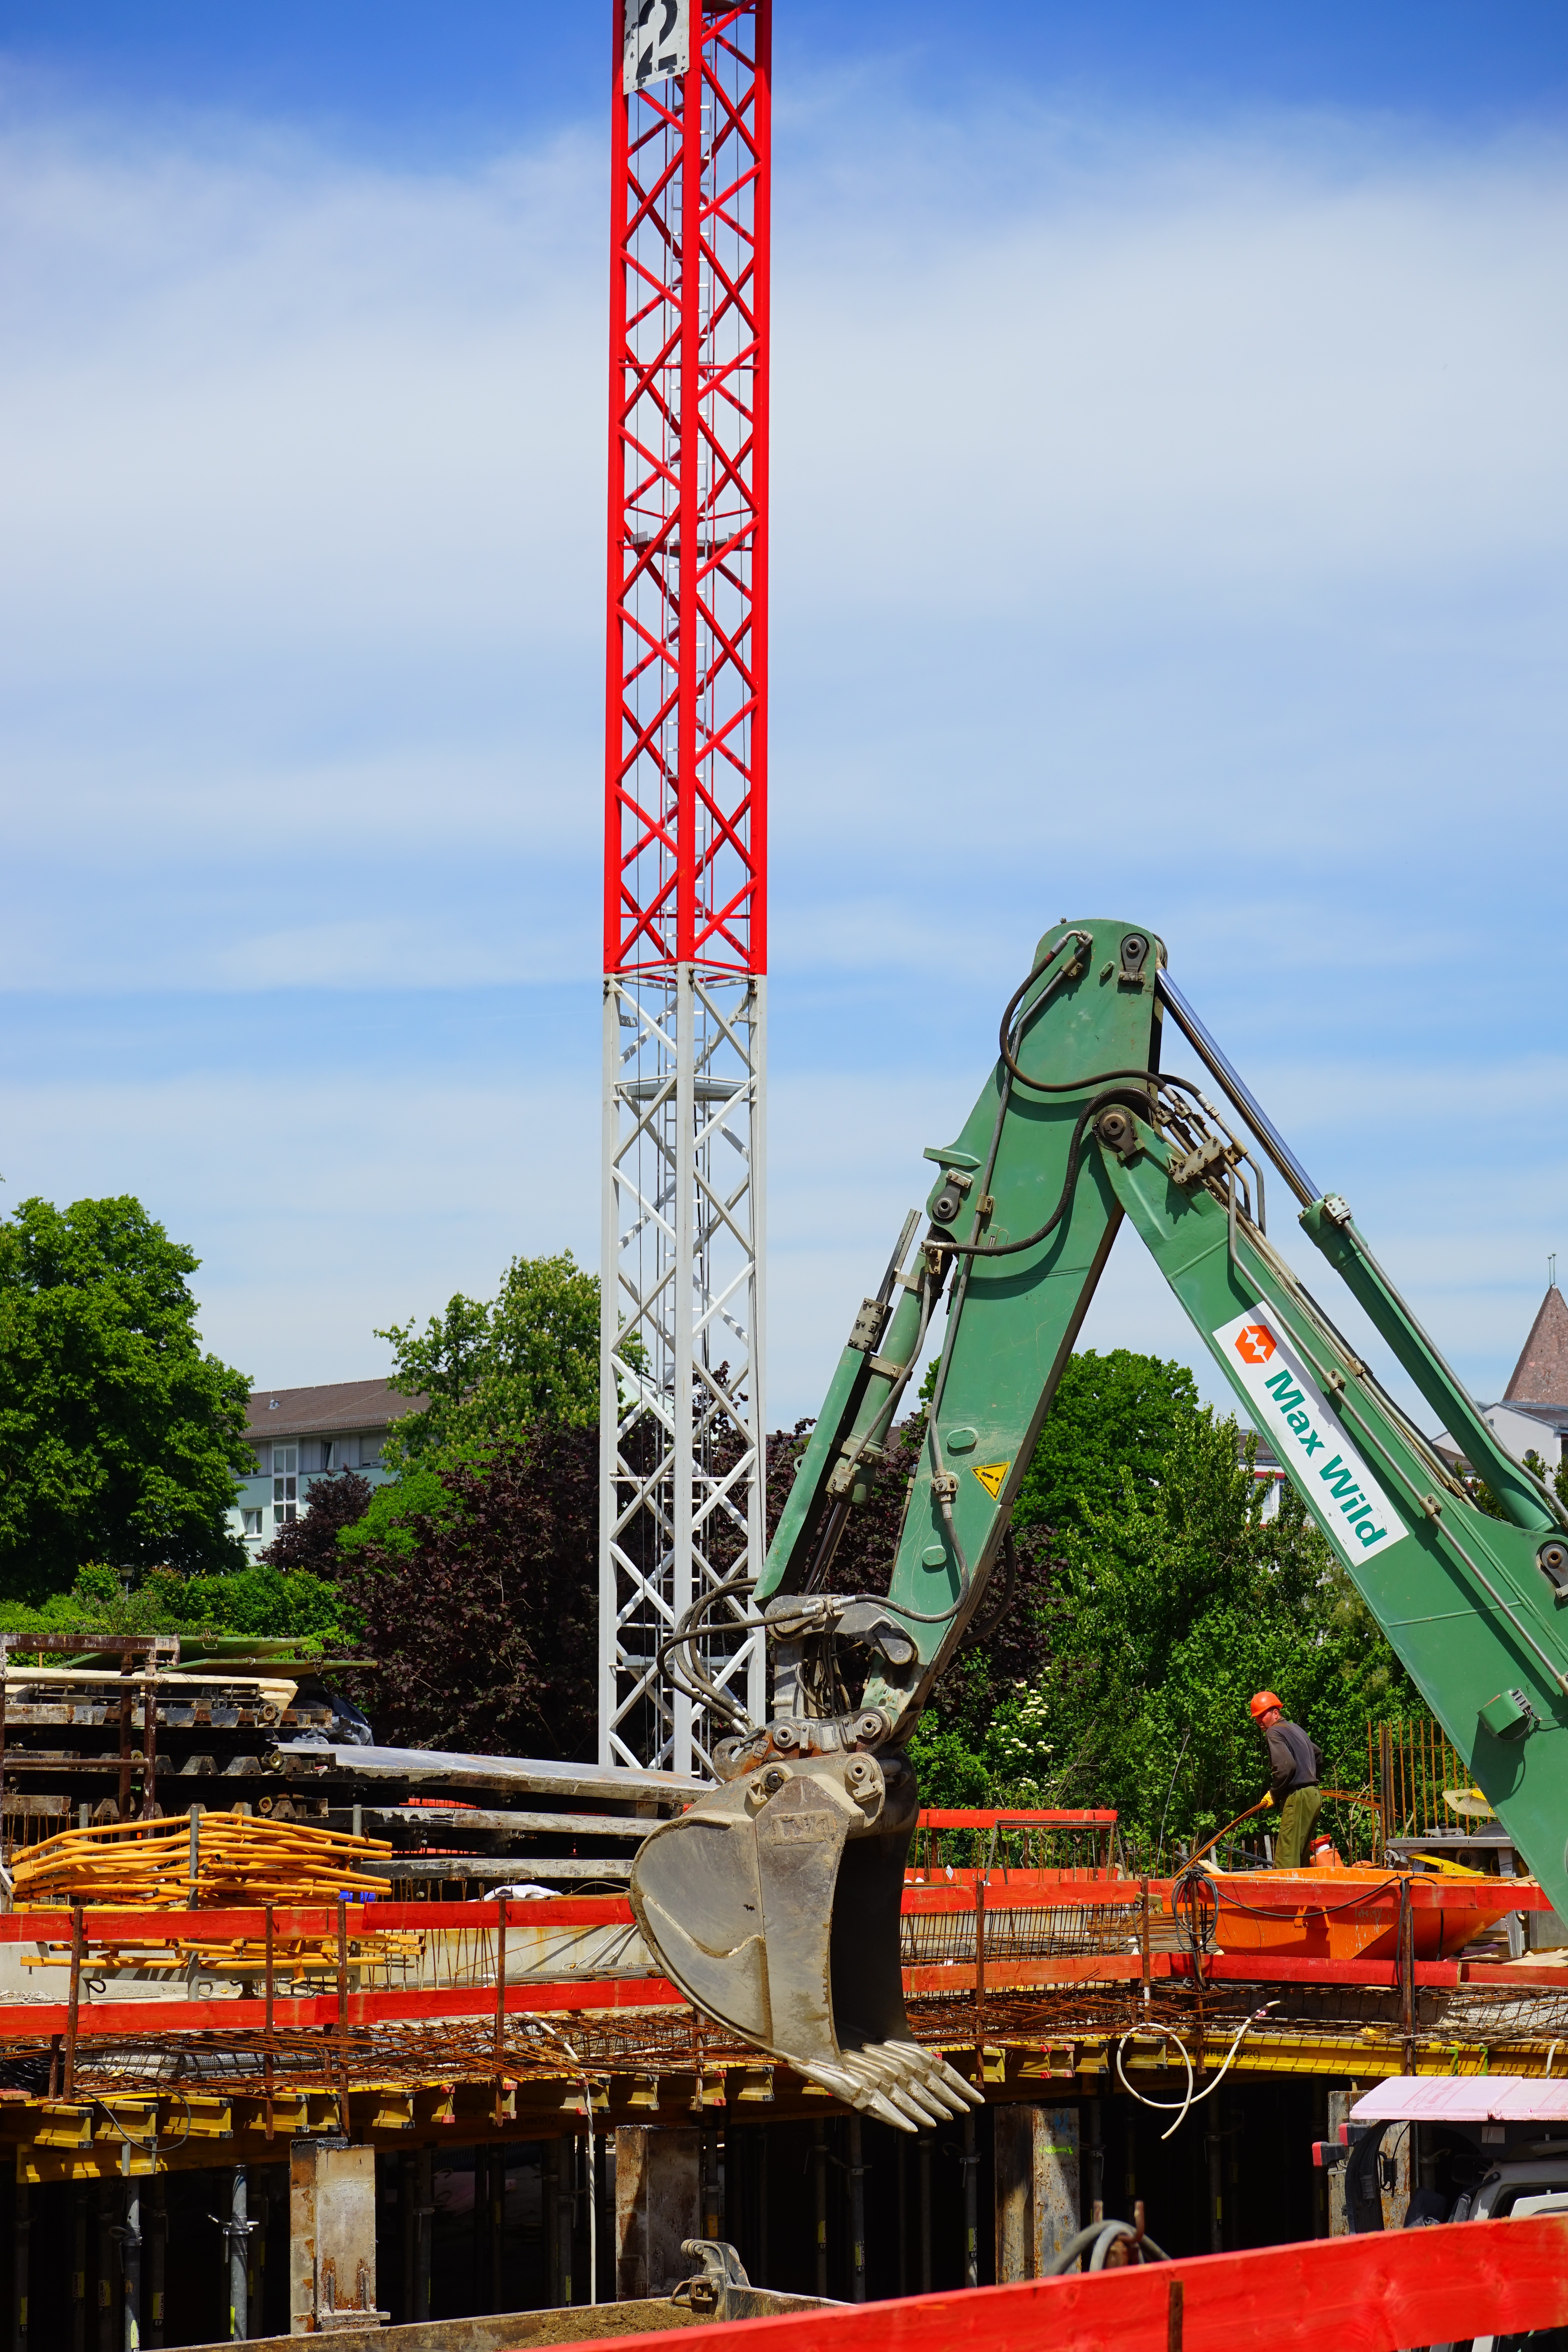
vehicle, amusement park, park, crane, site, excavators, baukran, civil engineering, backhoe bucket, construction workers, amusement ride, outdoor recreation, nonbuilding structure